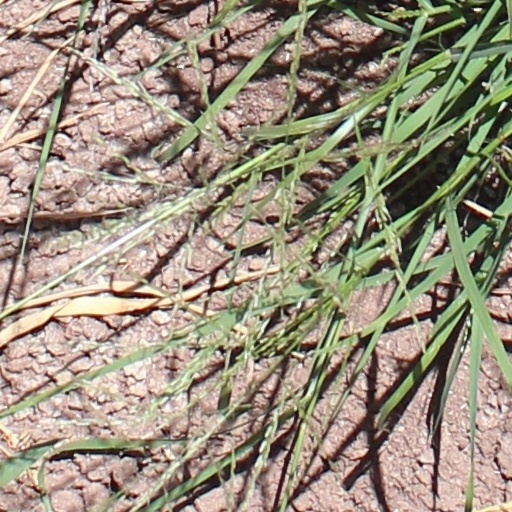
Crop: wheat